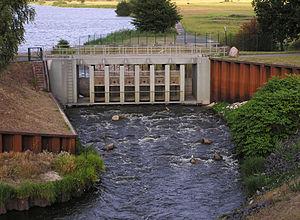
Le barrage de Geesthacht, mis en service en 1960 se trouve au sud-ouest de la ville schleswigoise de Geesthacht, et permet de maintenir le niveau de l'Elbe à 4 m au-dessus du Niveau de la mer et protège l'amont du fleuve des variations saisonnières de niveau de la mer du Nord. Avec le déversoir de Cracau, un seuil fixe de la vieille-Elbe à Magdebourg, c'est le seul barrage sur ce fleuve en territoire allemand. L'ouvrage est équipé d'une passe à poissons et le bras canalisé comporte une écluse double. Une autre passe à poissons a été mise en service au mois de septembre 2010.